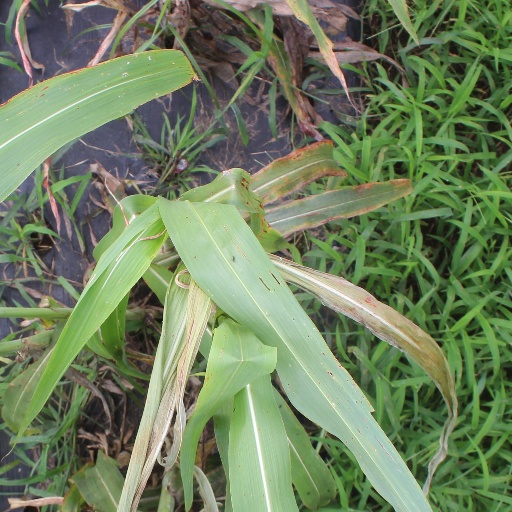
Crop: sorghum